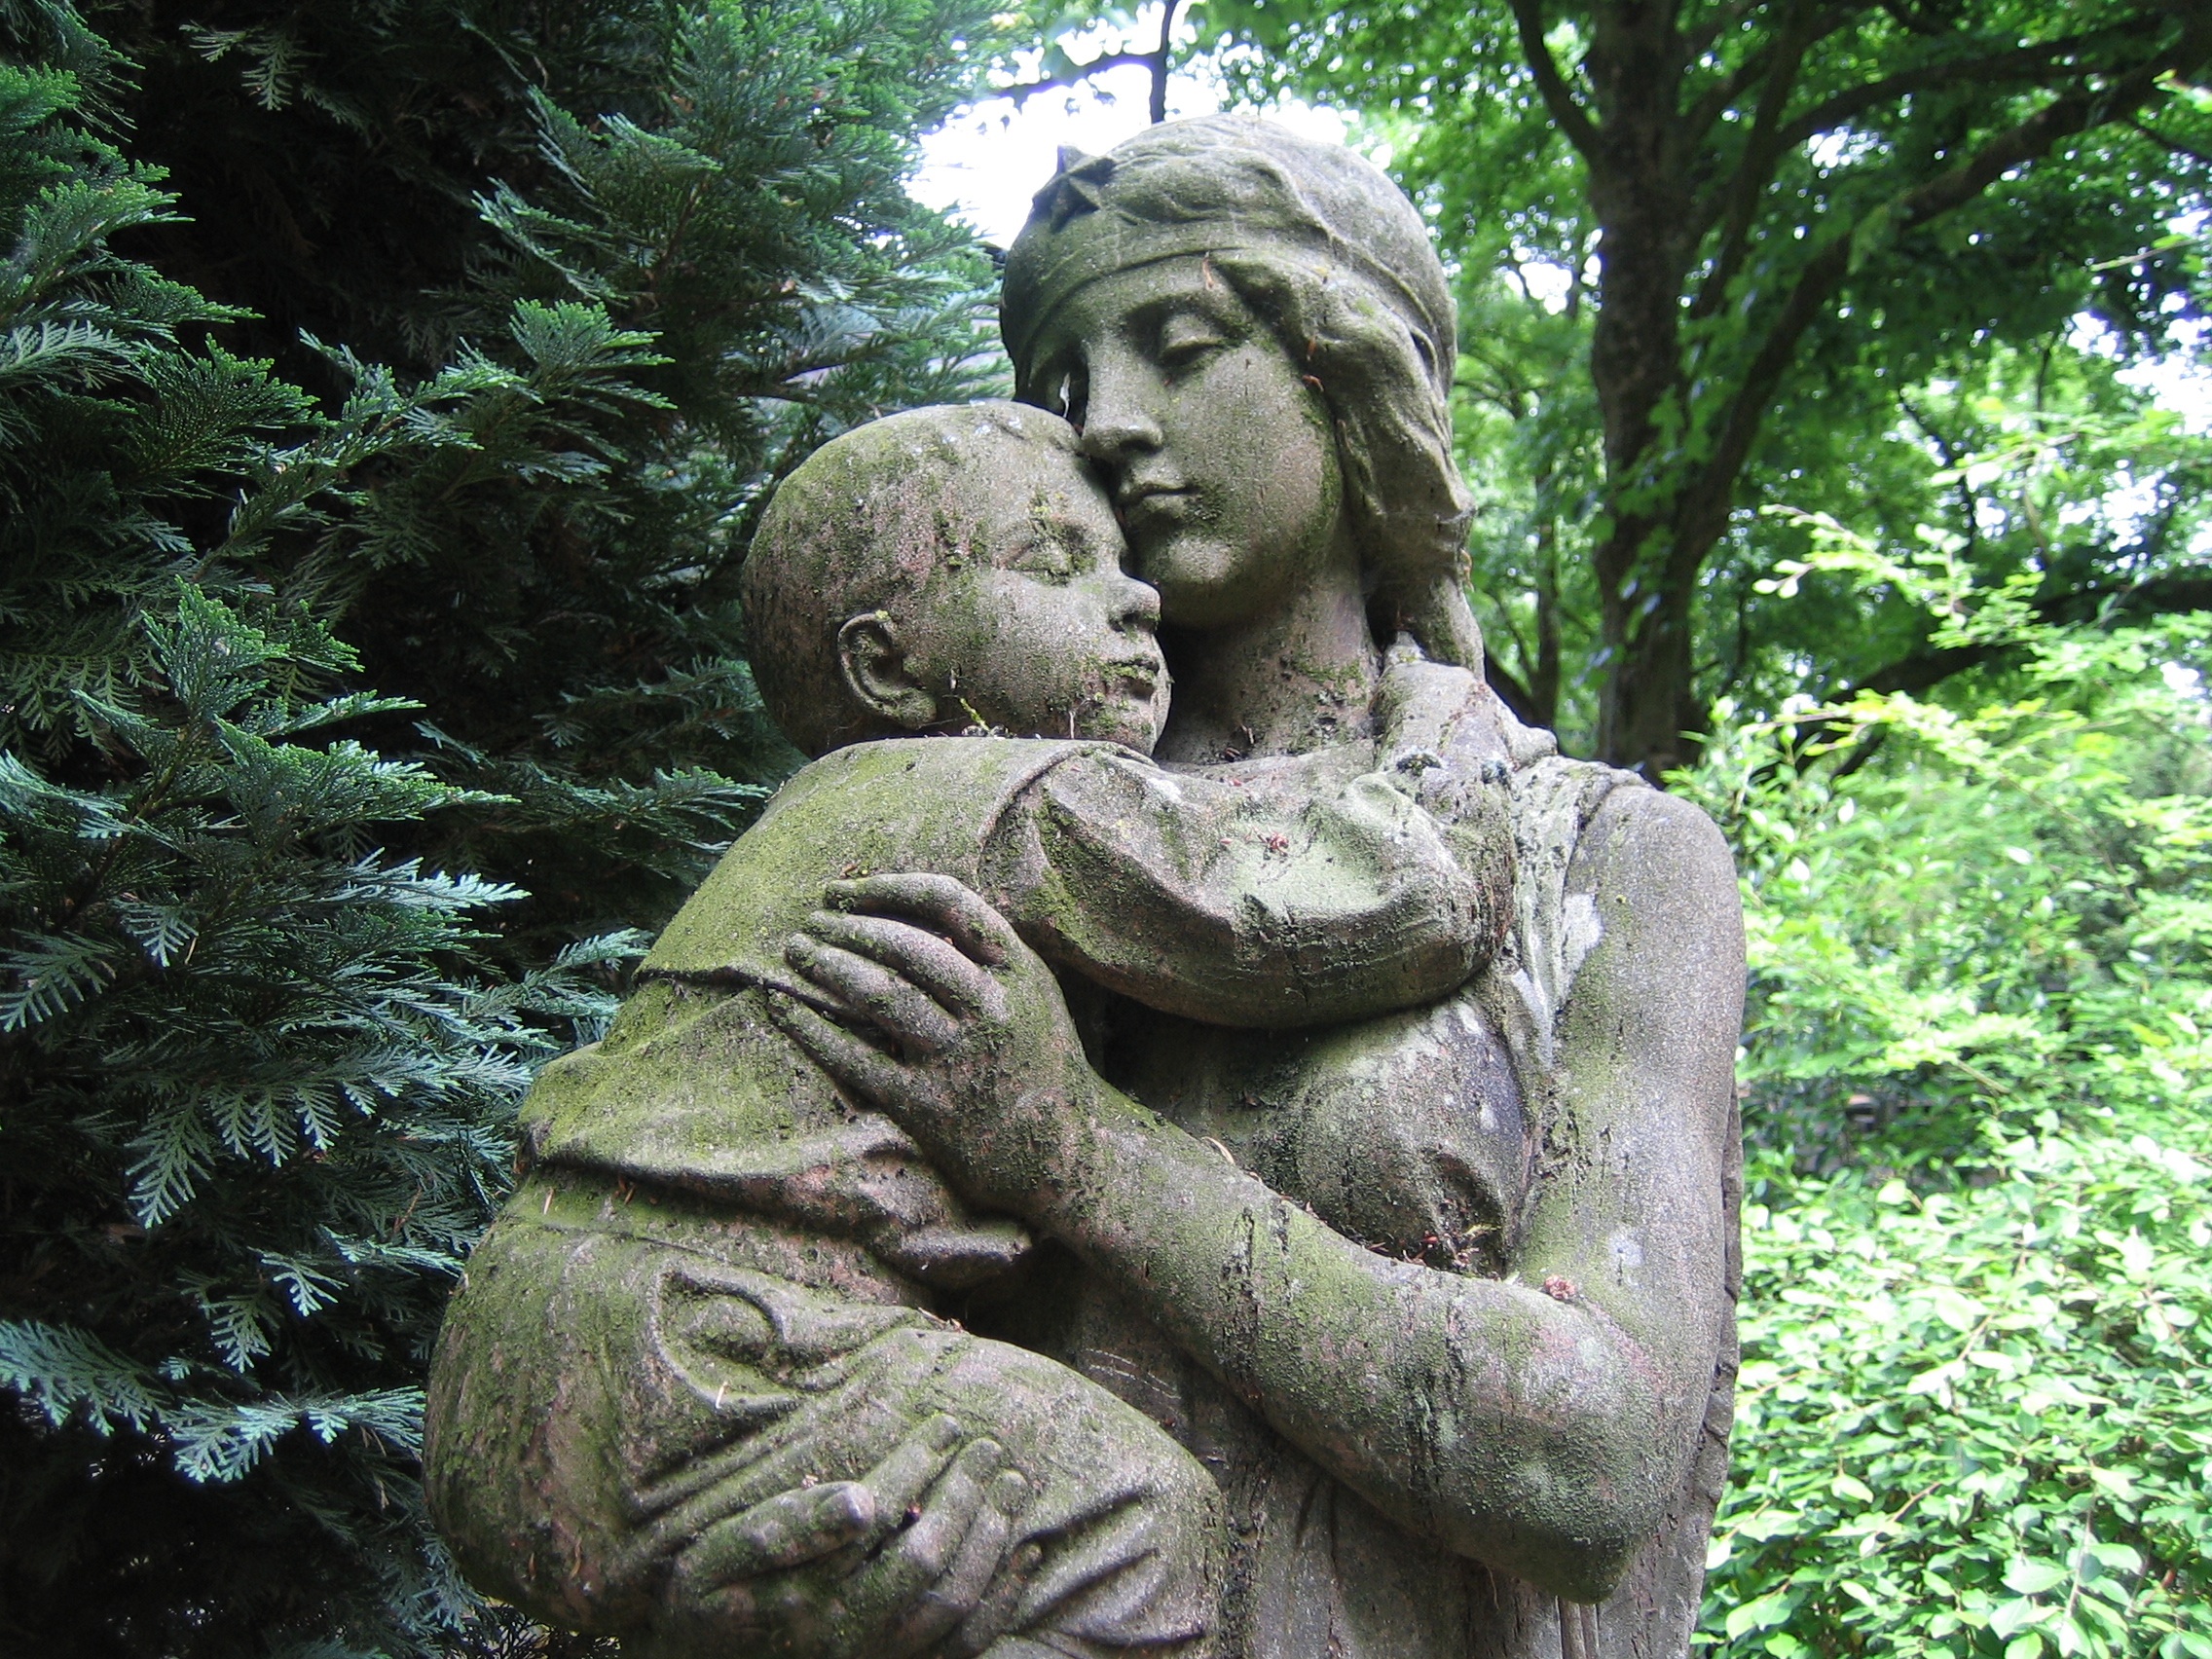
monument, statue, jungle, child, sculpture, art, mother, temple, image, carving, madonna, stone carving, gautama buddha, rating